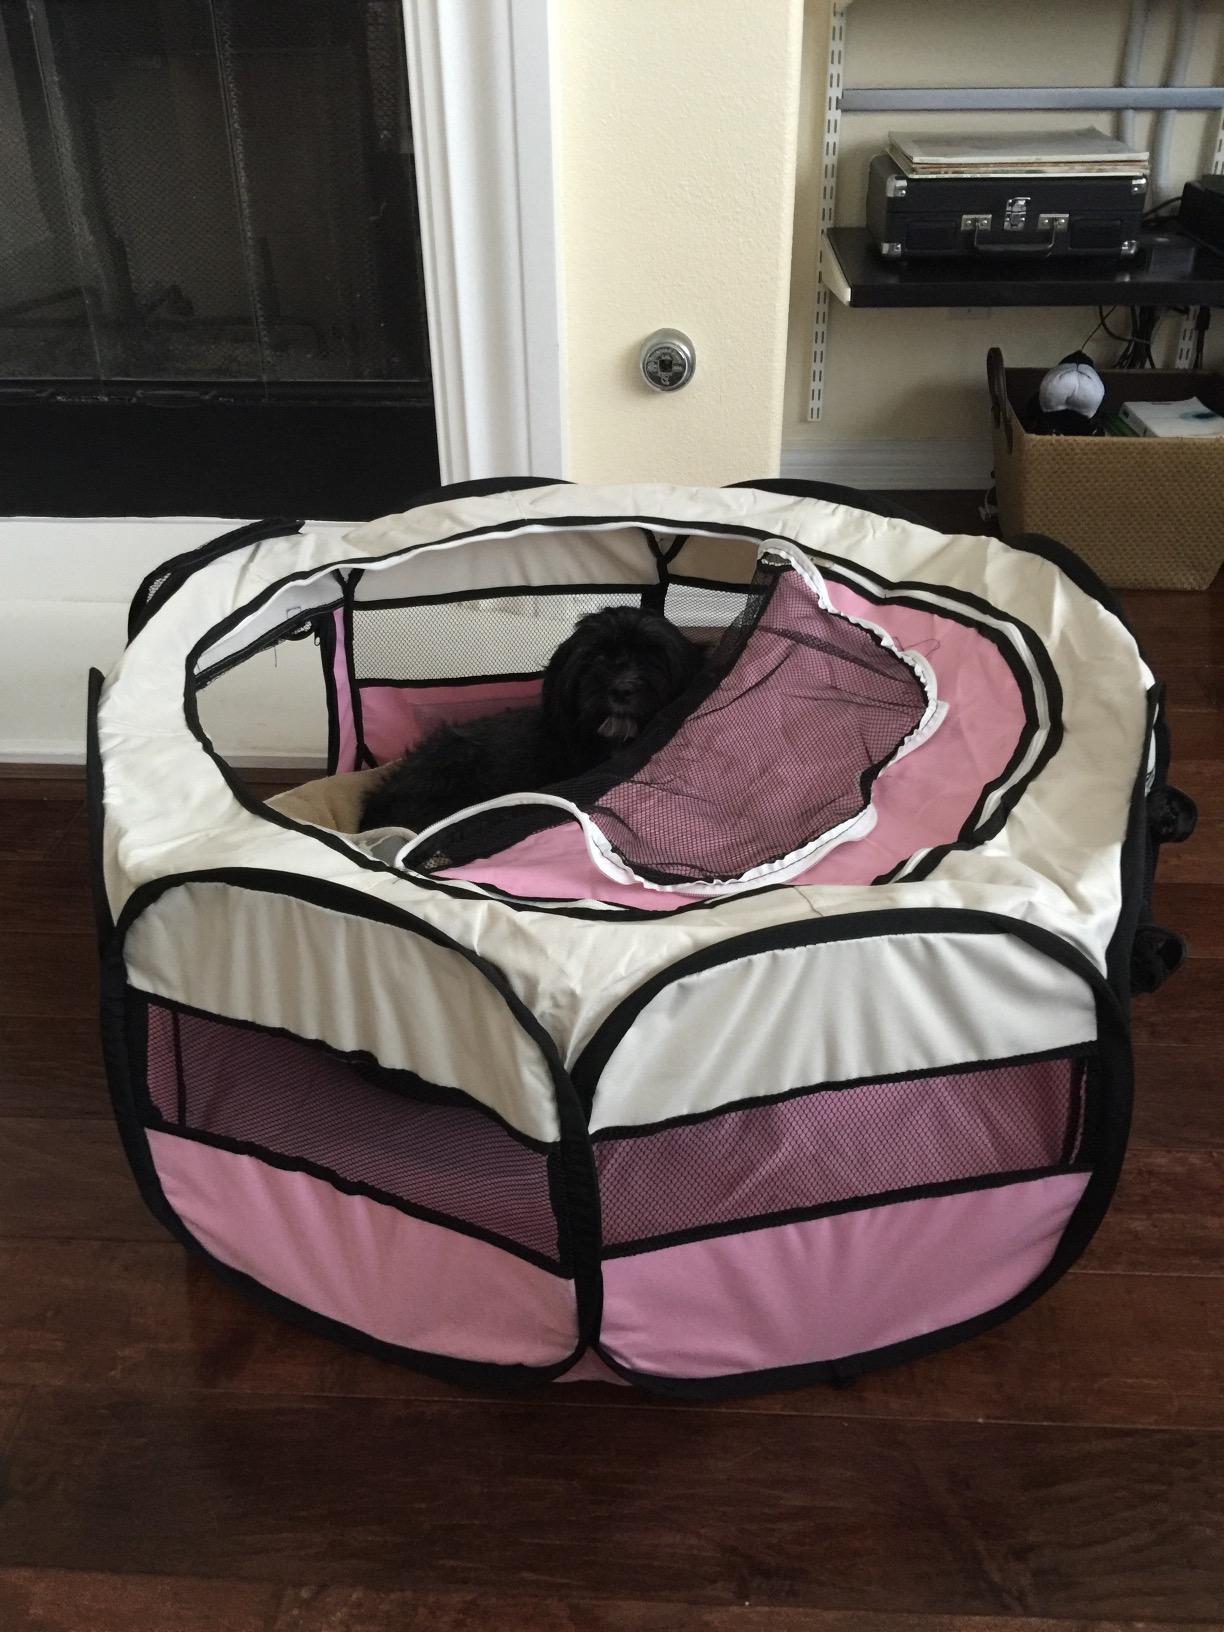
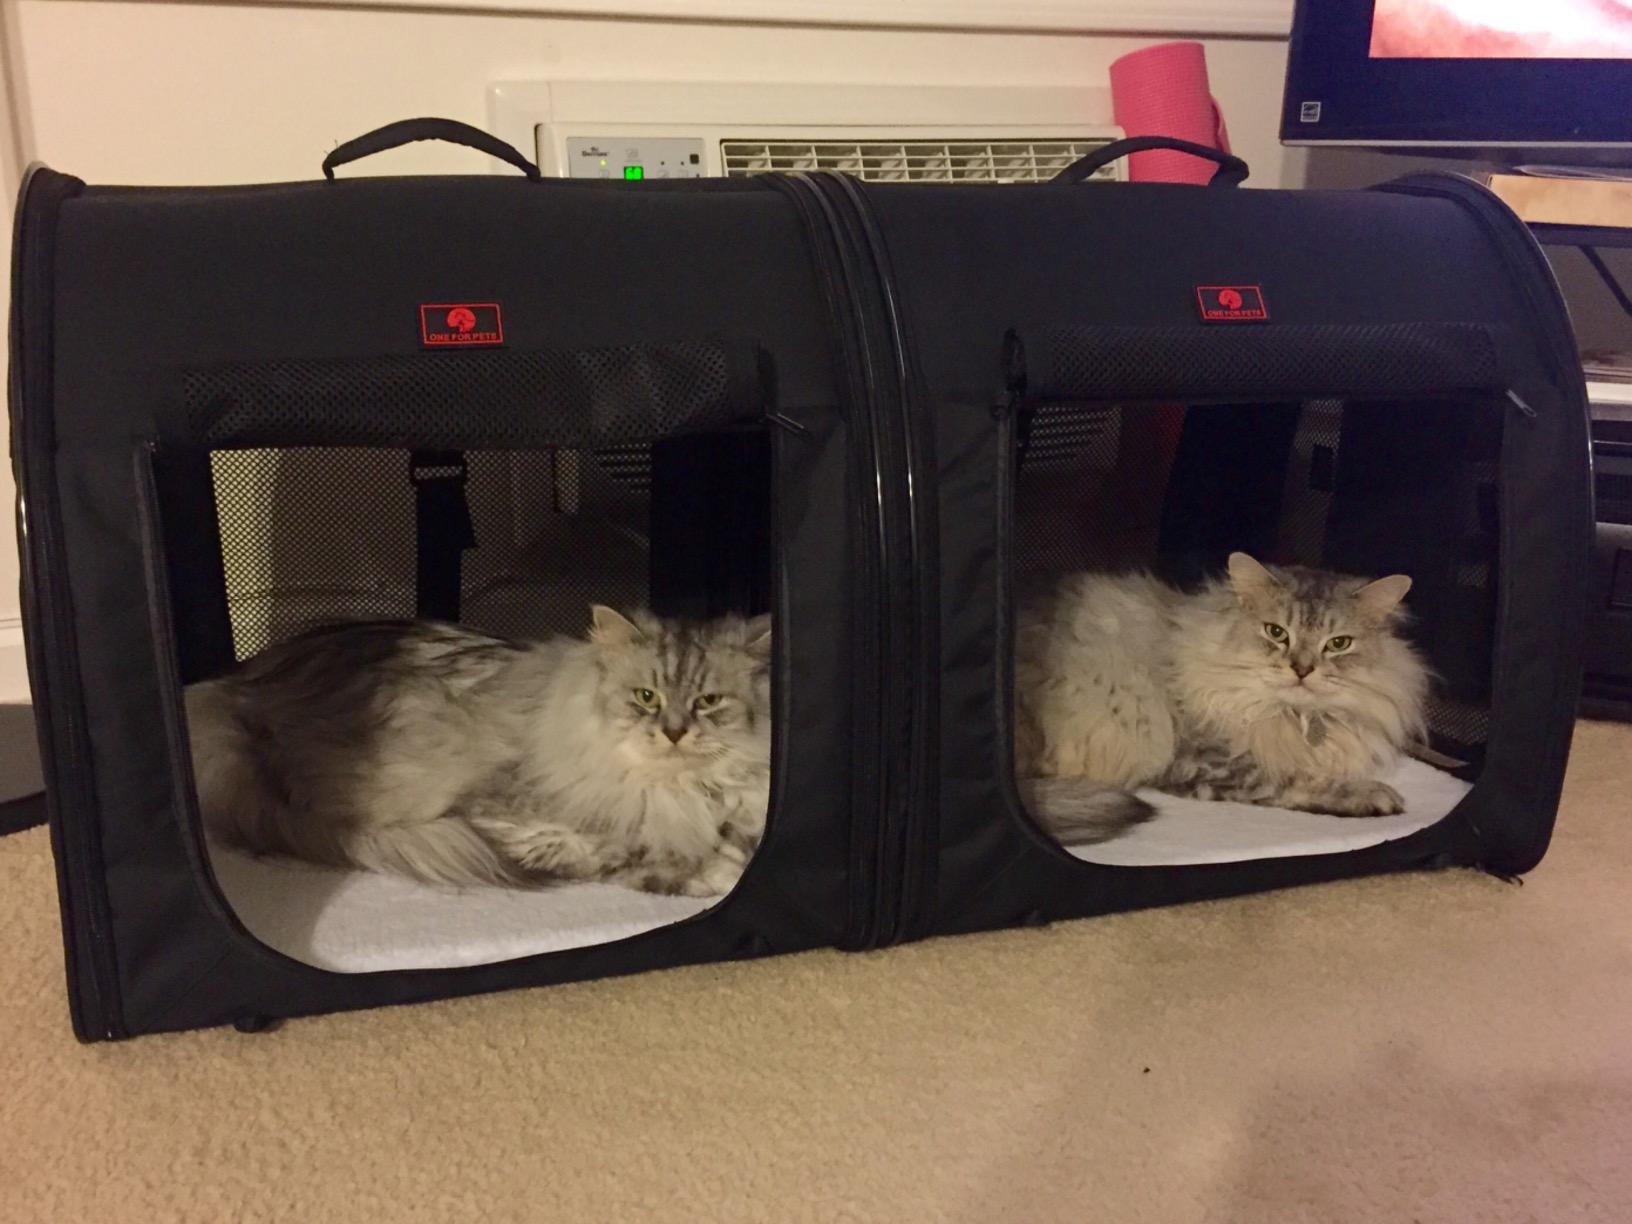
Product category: items_kennel
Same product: no